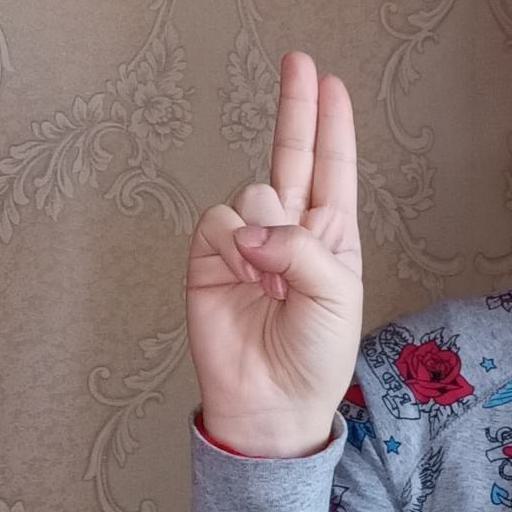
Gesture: two_up